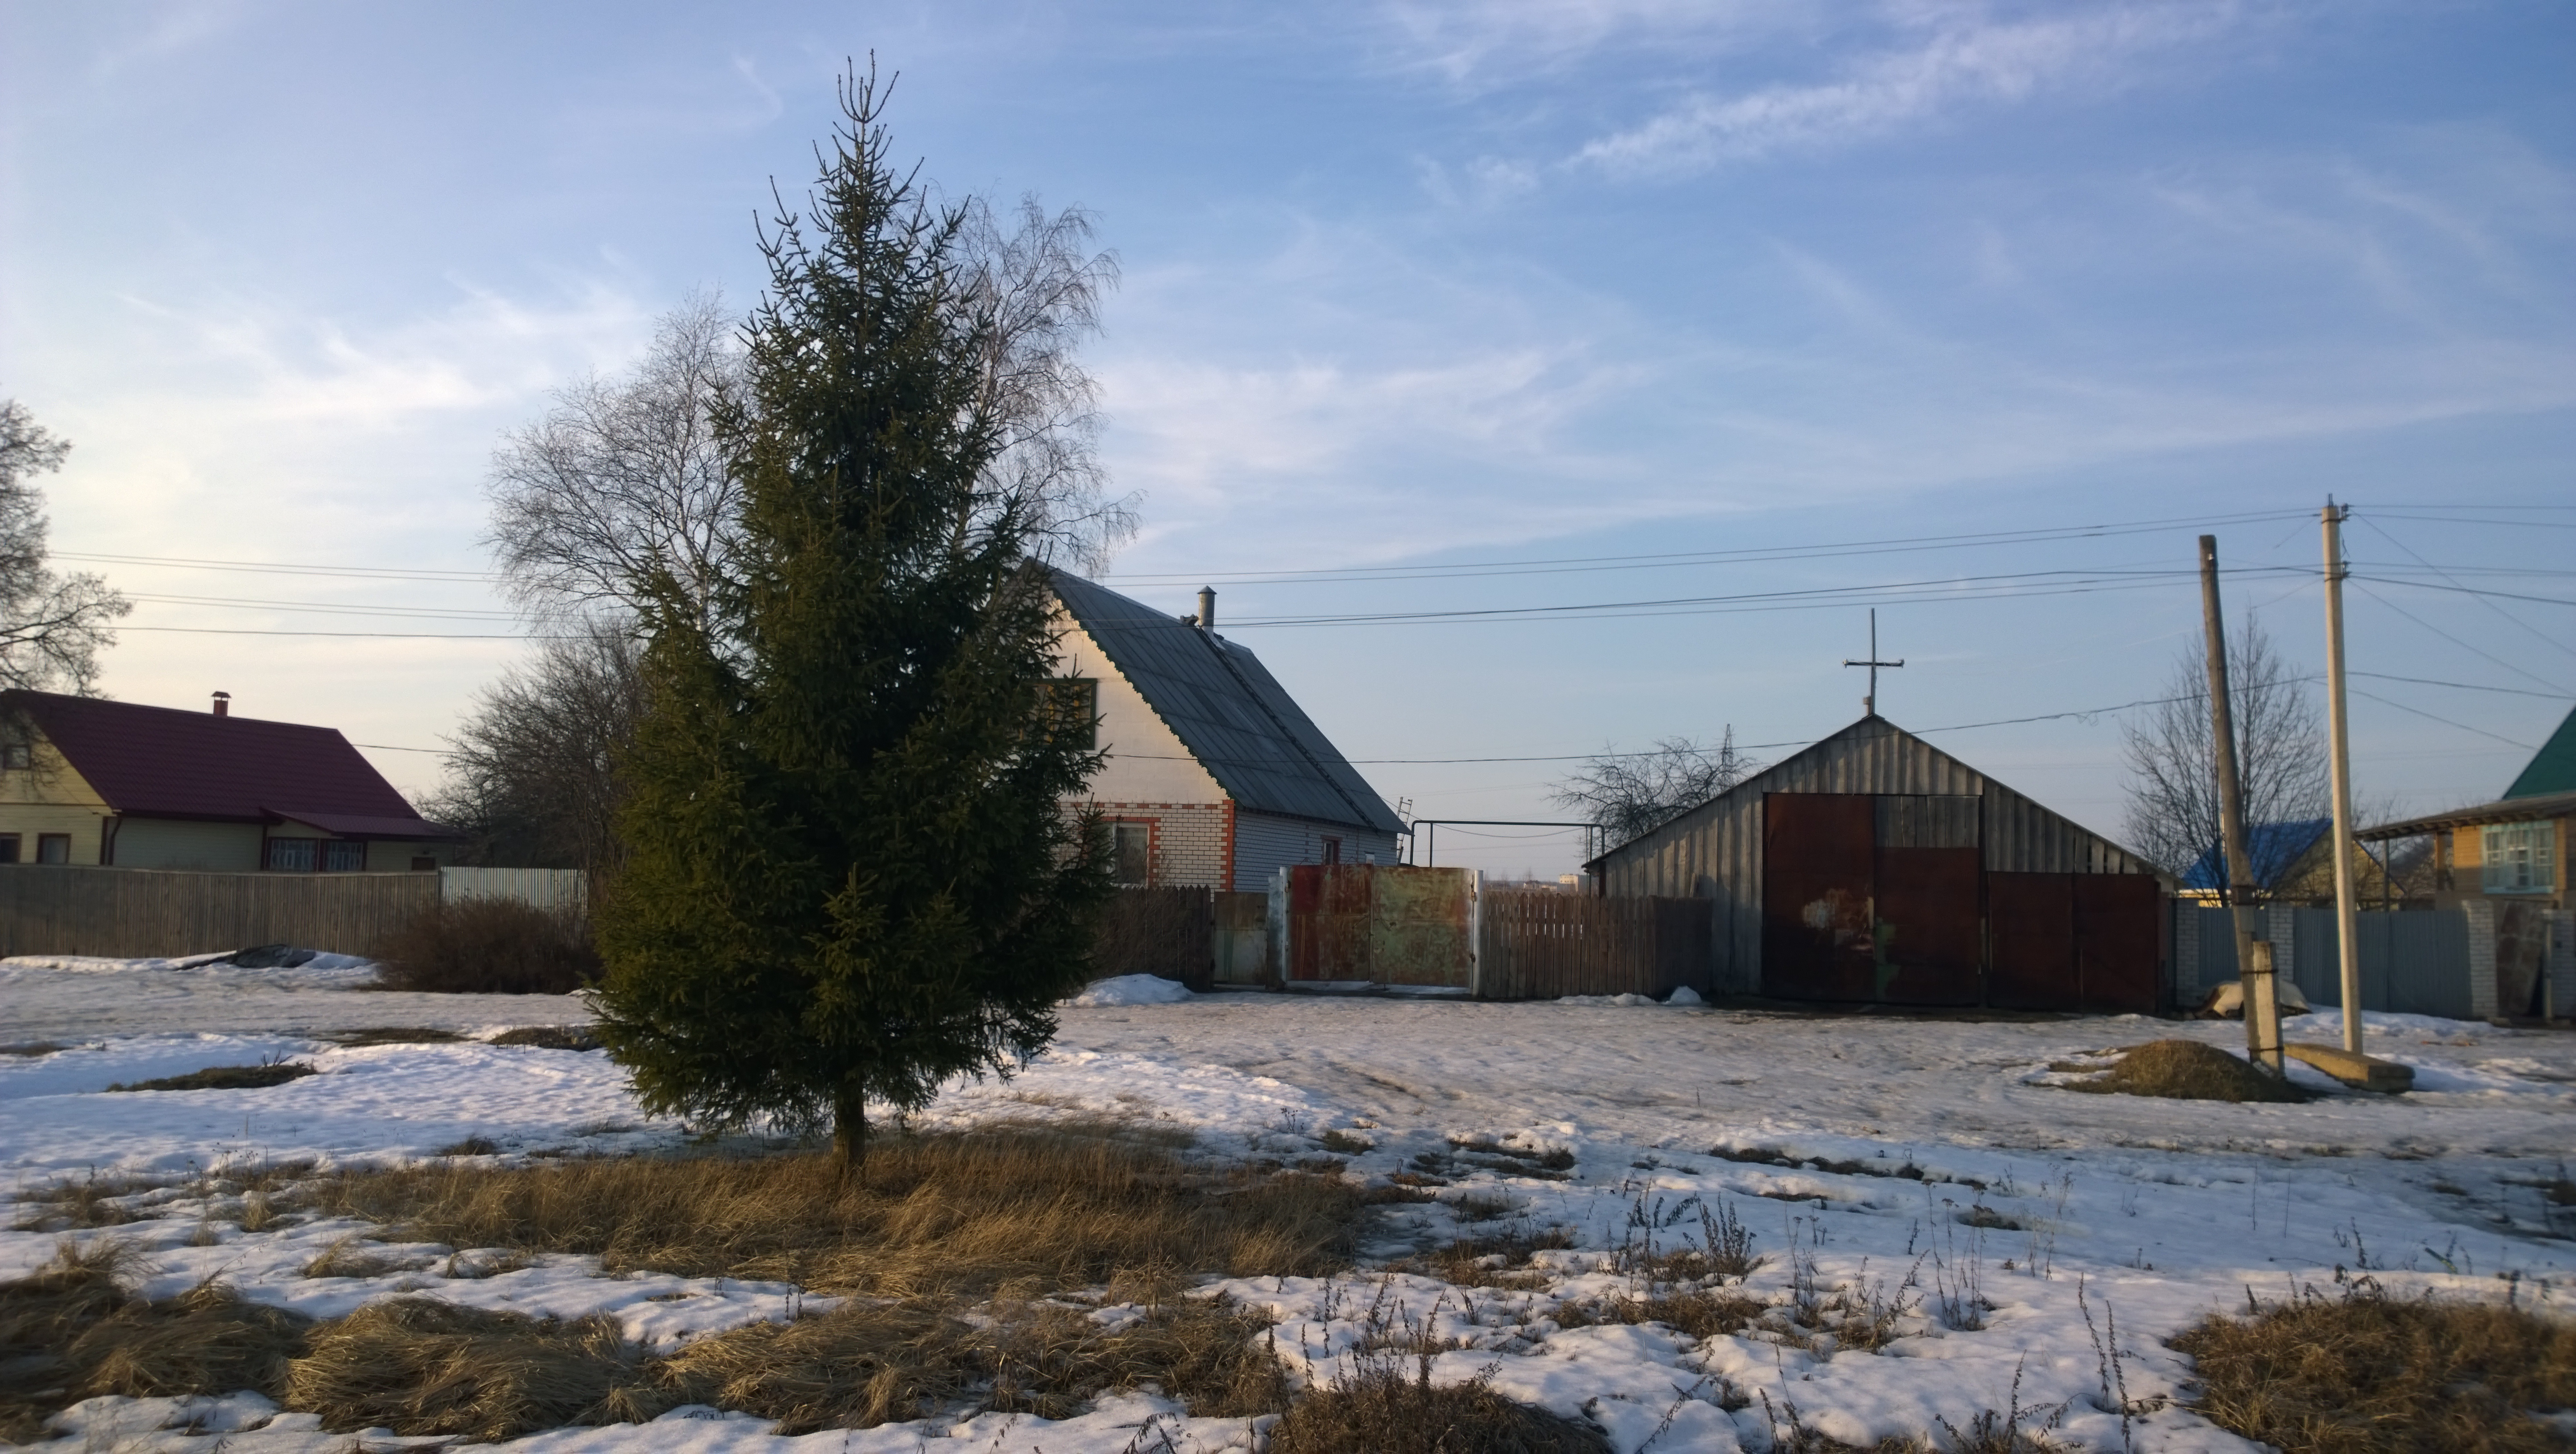
snow, winter, house, building, barn, home, village, cottage, property, estate, rural area